God of War (2018 video game)

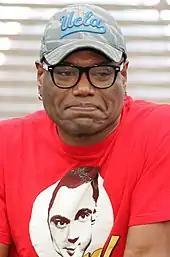
Christopher Judge does the voice and cinematic motion capture for Kratos in the game, replacing longstanding voice actor T.C. Carson, who had voiced Kratos since the original 2005 game and also did the motion capture for him in 2013's "".

During early development, there was talk of having a different protagonist for the game. Some of the team said that Kratos was "annoying" and felt Kratos's story had run its course. Barlog said it took a lot of convincing to keep Kratos. Referencing the Nintendo character Mario and the "Mario" games, Barlog said that like Mario, "Kratos is intrinsically tied" to the "God of War" series. In regard to the new changes, Barlog said that: